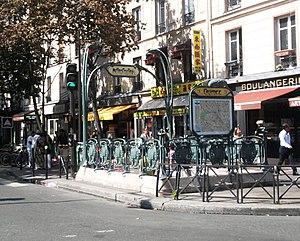
185 rue de Crimée This building is indexed in the Base Mérimée, a database of architectural heritage maintained by the French Ministry of Culture,